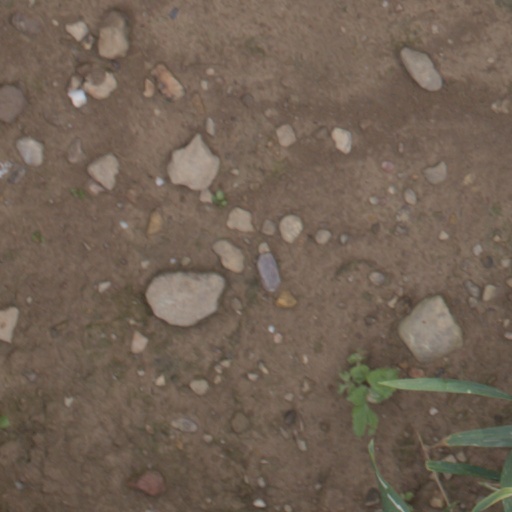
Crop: wheat